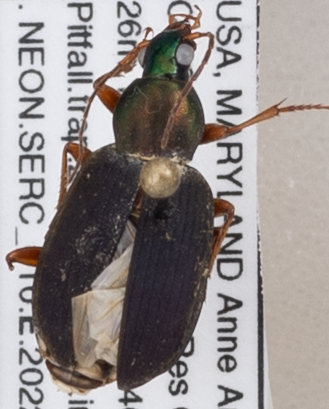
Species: Chlaenius tricolor
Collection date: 2022-05-26
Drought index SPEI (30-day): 0.8
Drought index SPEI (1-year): -0.184
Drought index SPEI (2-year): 1.45